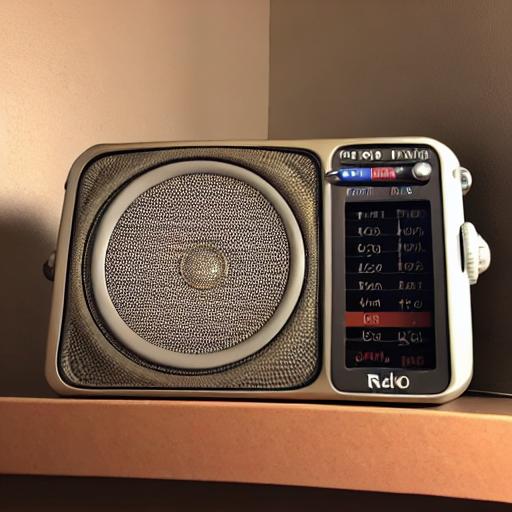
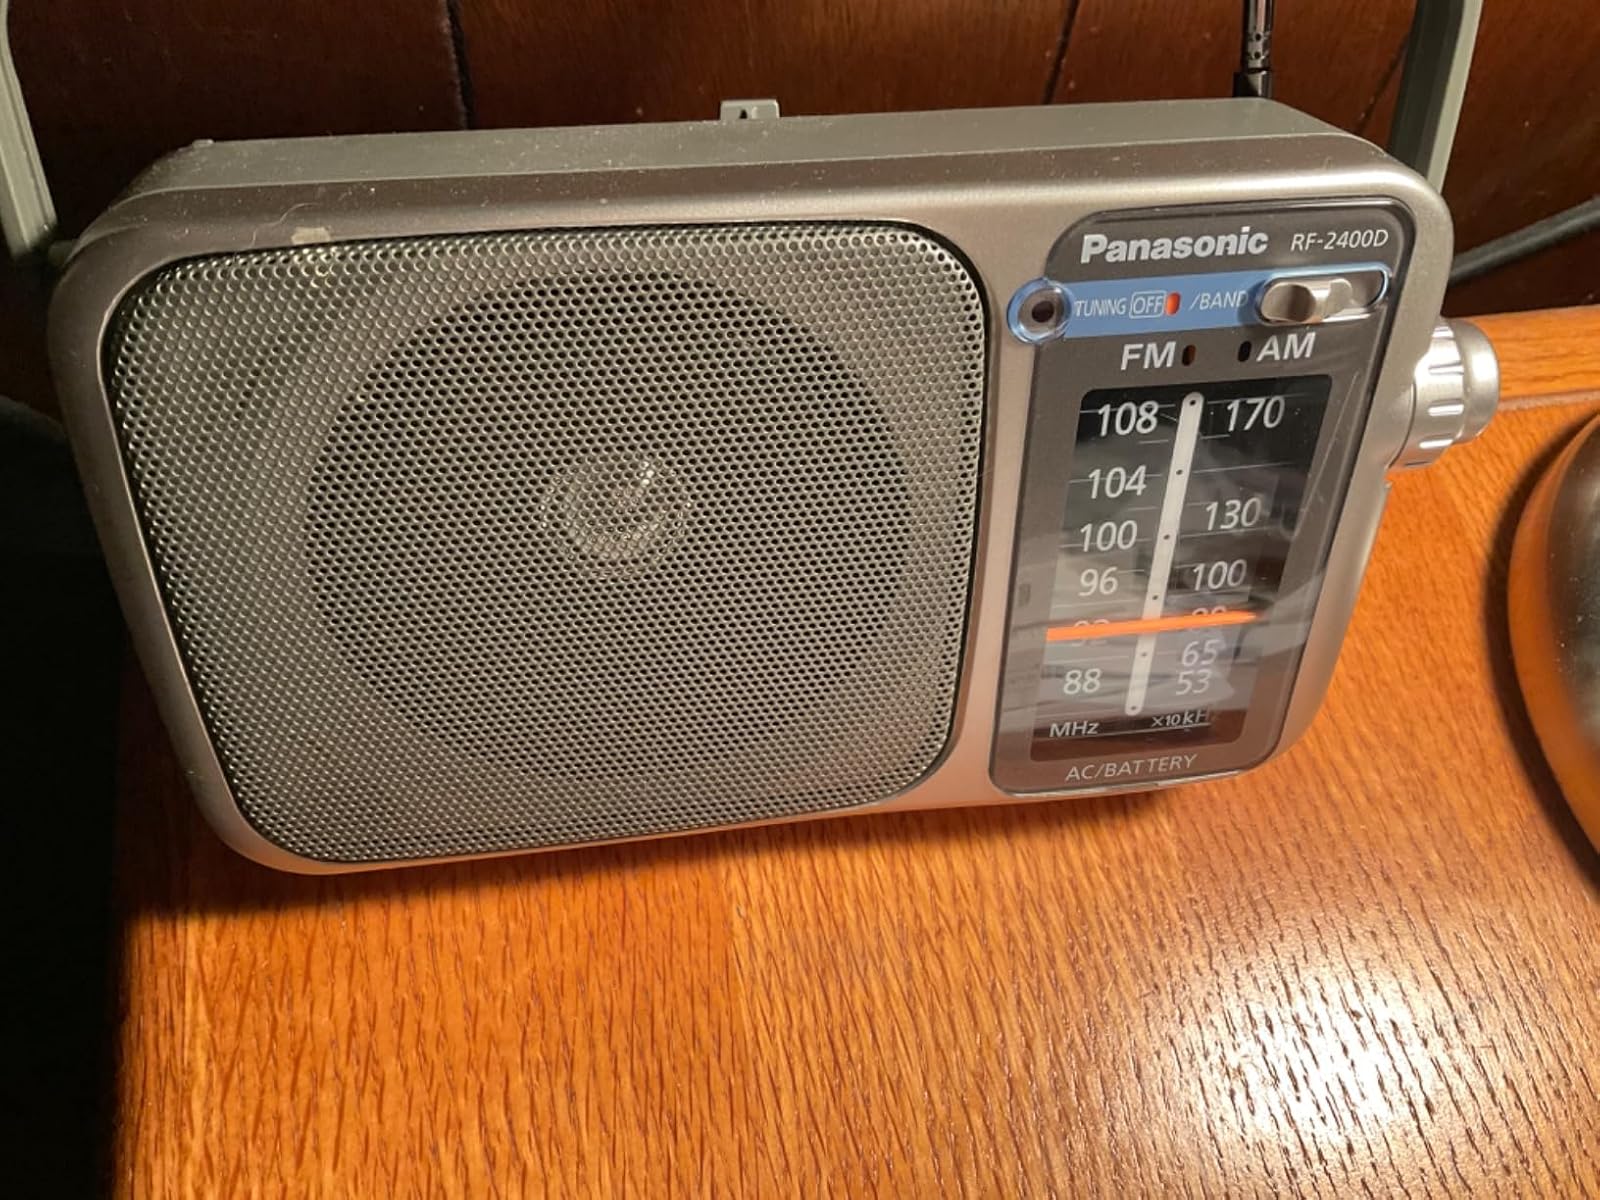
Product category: radio
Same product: no